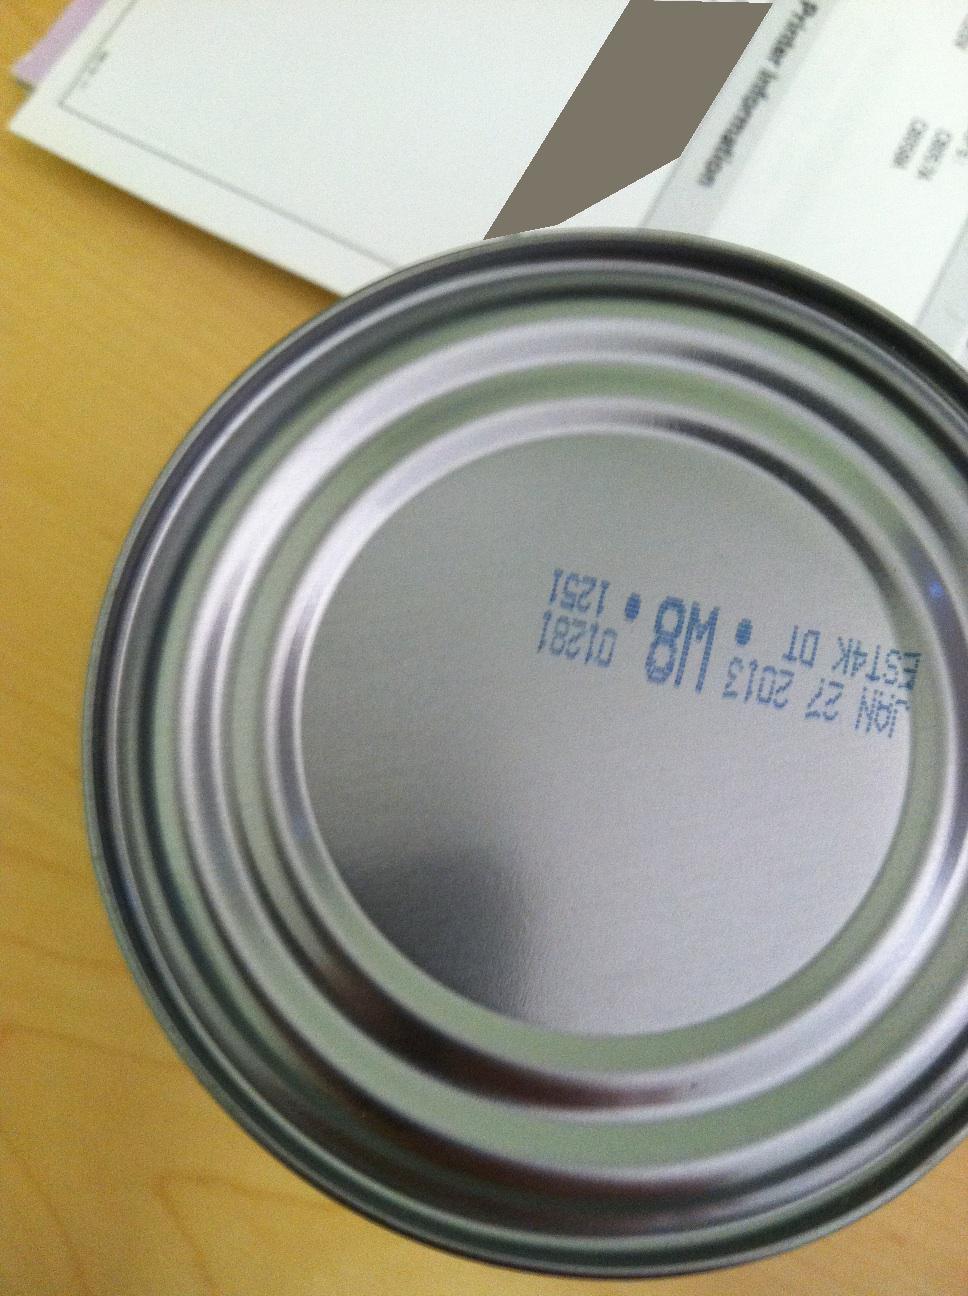Question: When does this expire?
Answer: jan 27 2013